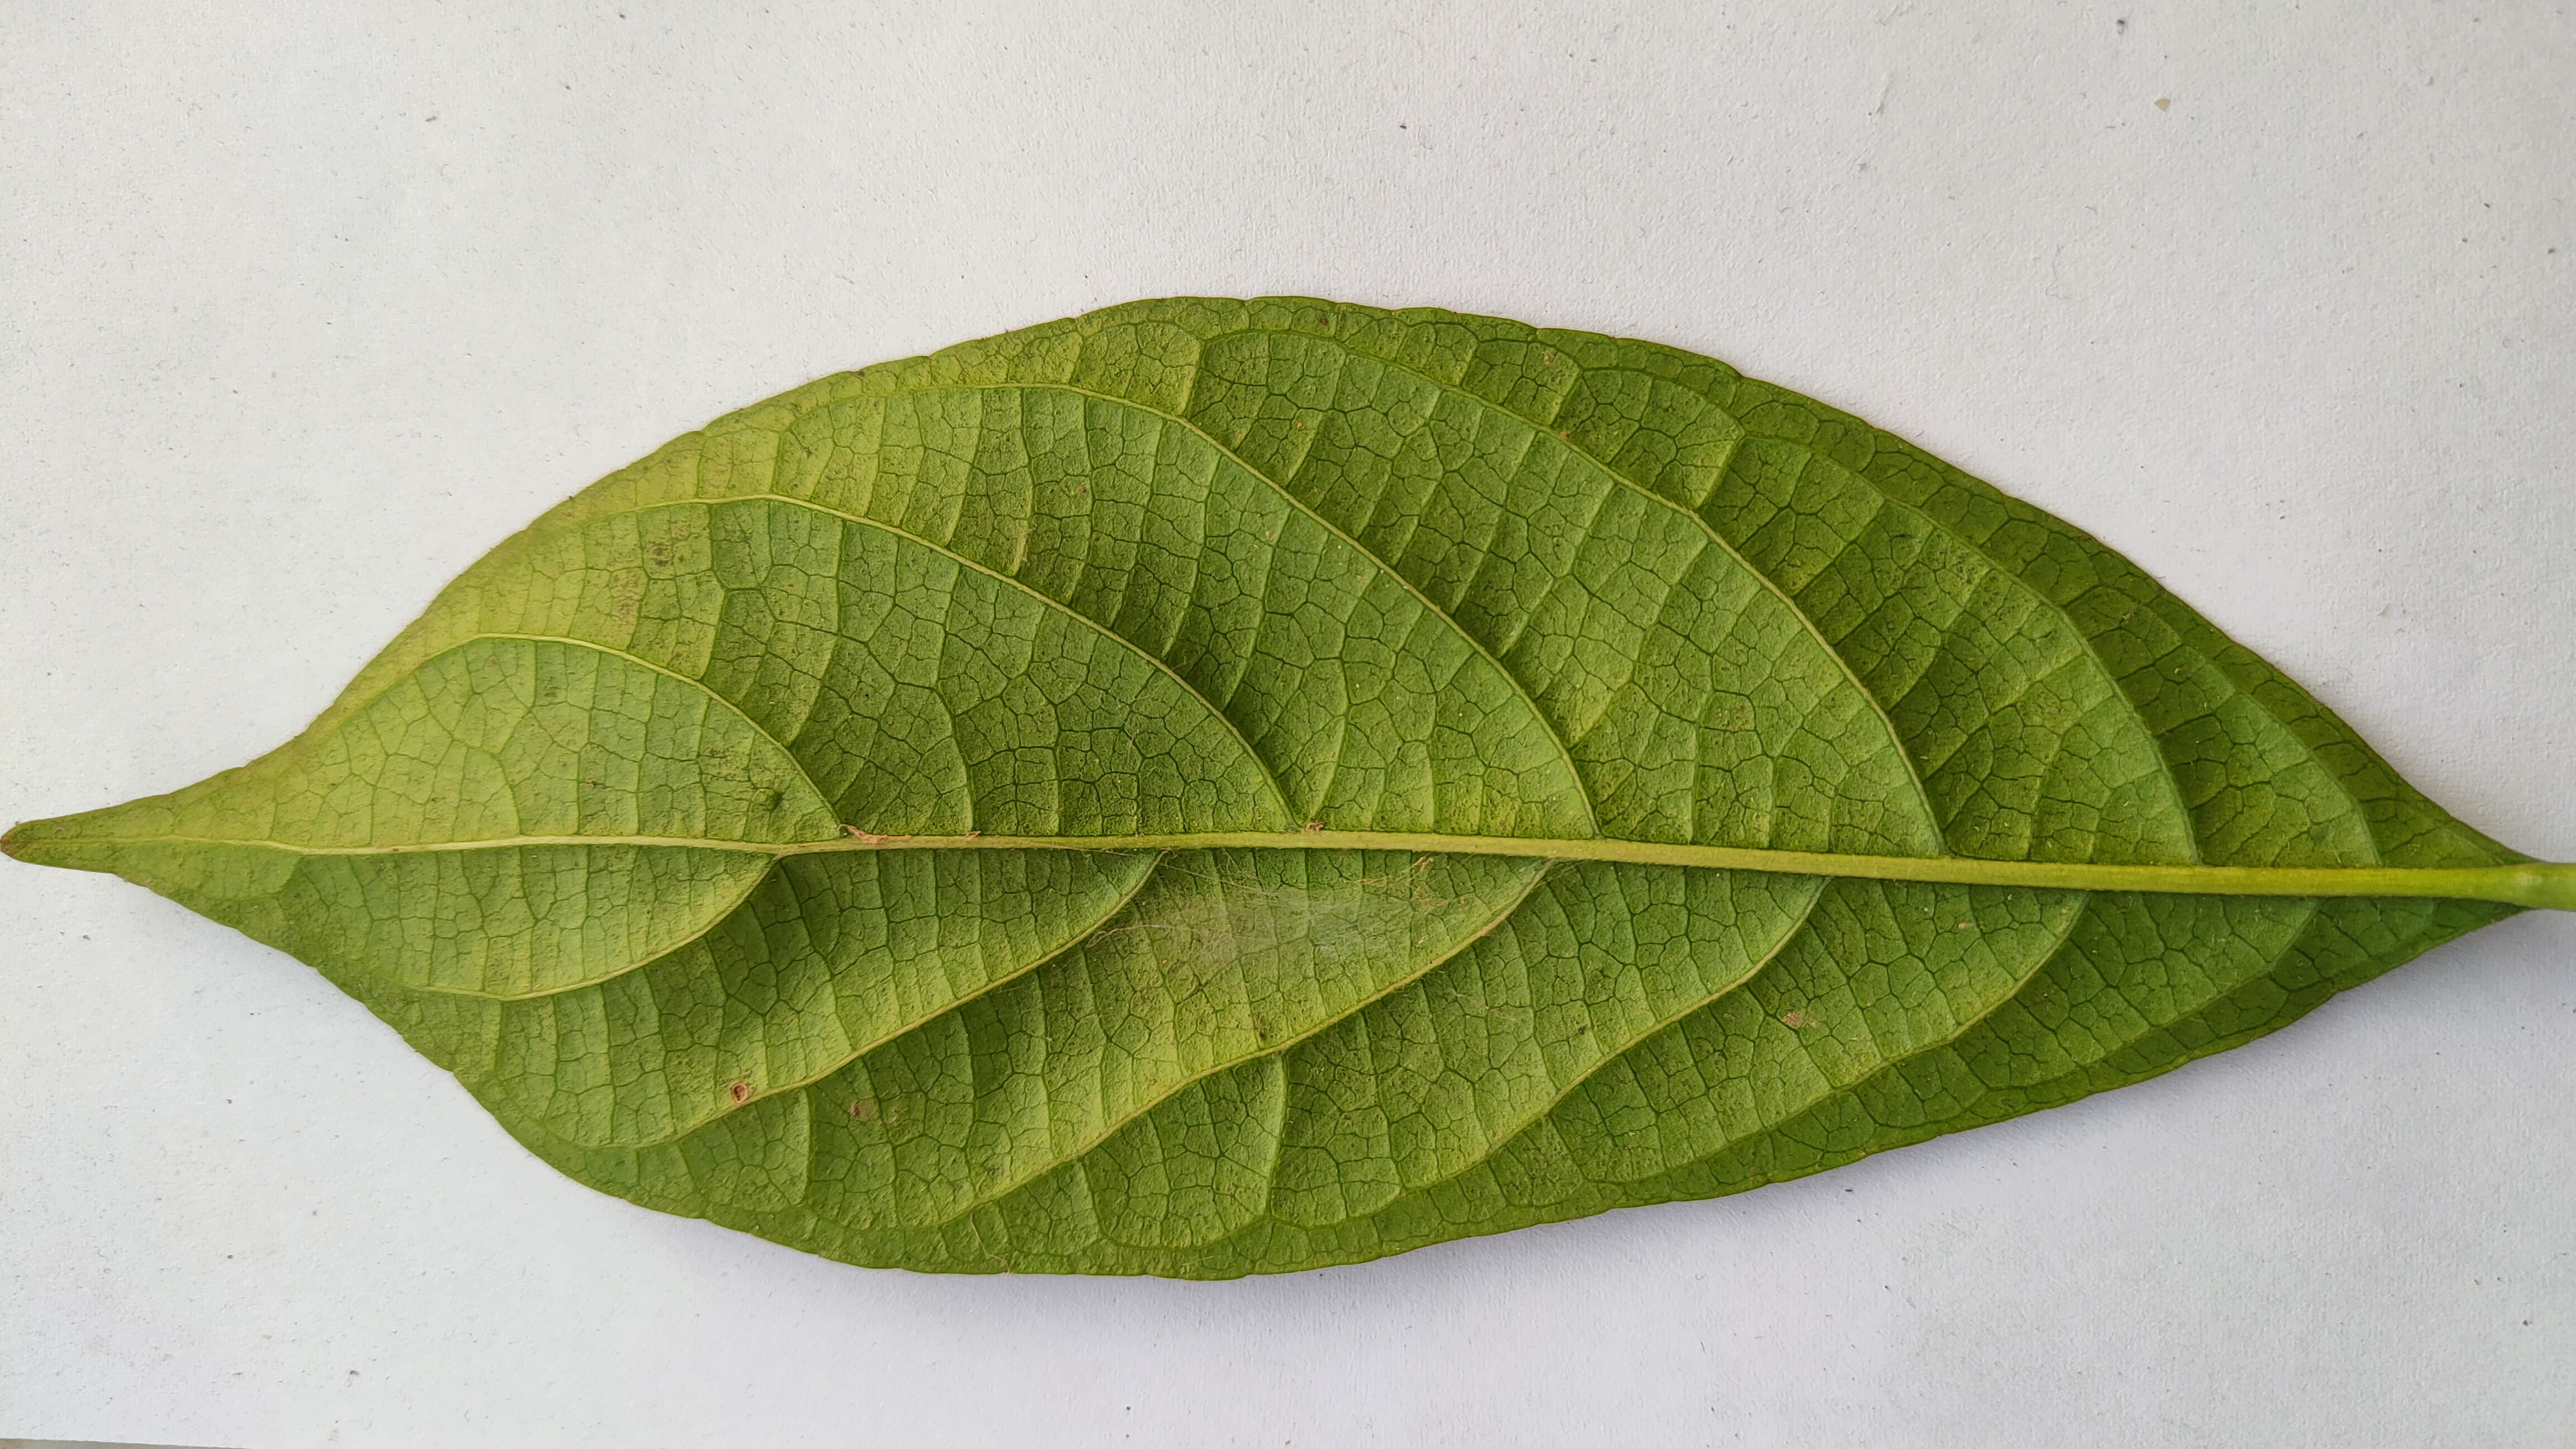
Leaf variety: Lotkon